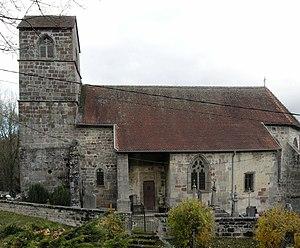
L'église Saint-Élophe à Viviers-le-Gras
Viviers-le-Gras est une commune française située dans le département des Vosges en région Grand Est.